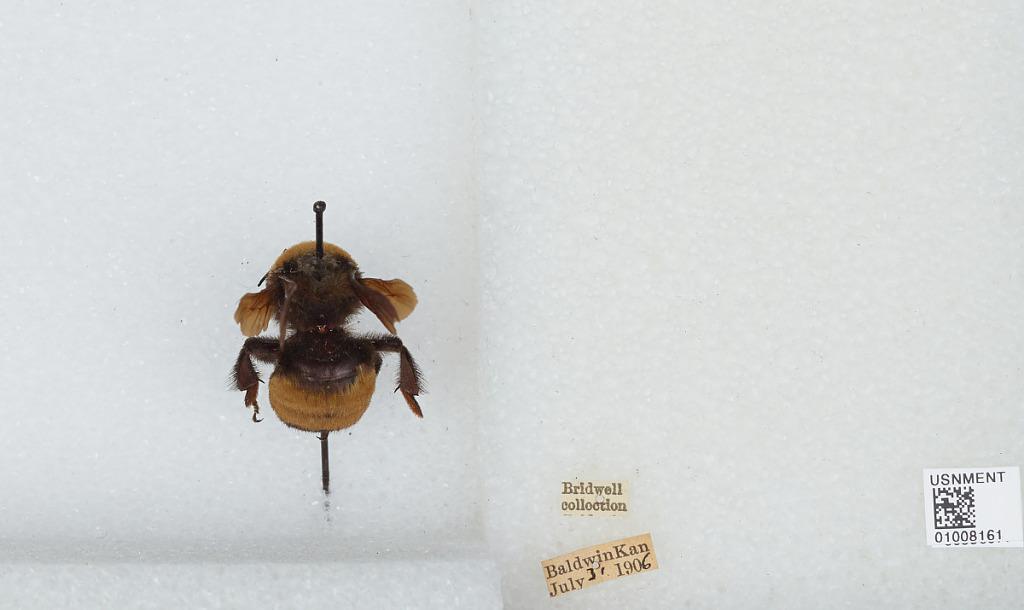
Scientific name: Bombus (Bombias) auricomus (Robertson)
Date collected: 1906-7-31
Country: United States
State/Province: Kansas
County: Douglas
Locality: Baldwin
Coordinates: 38.7775, -95.1875